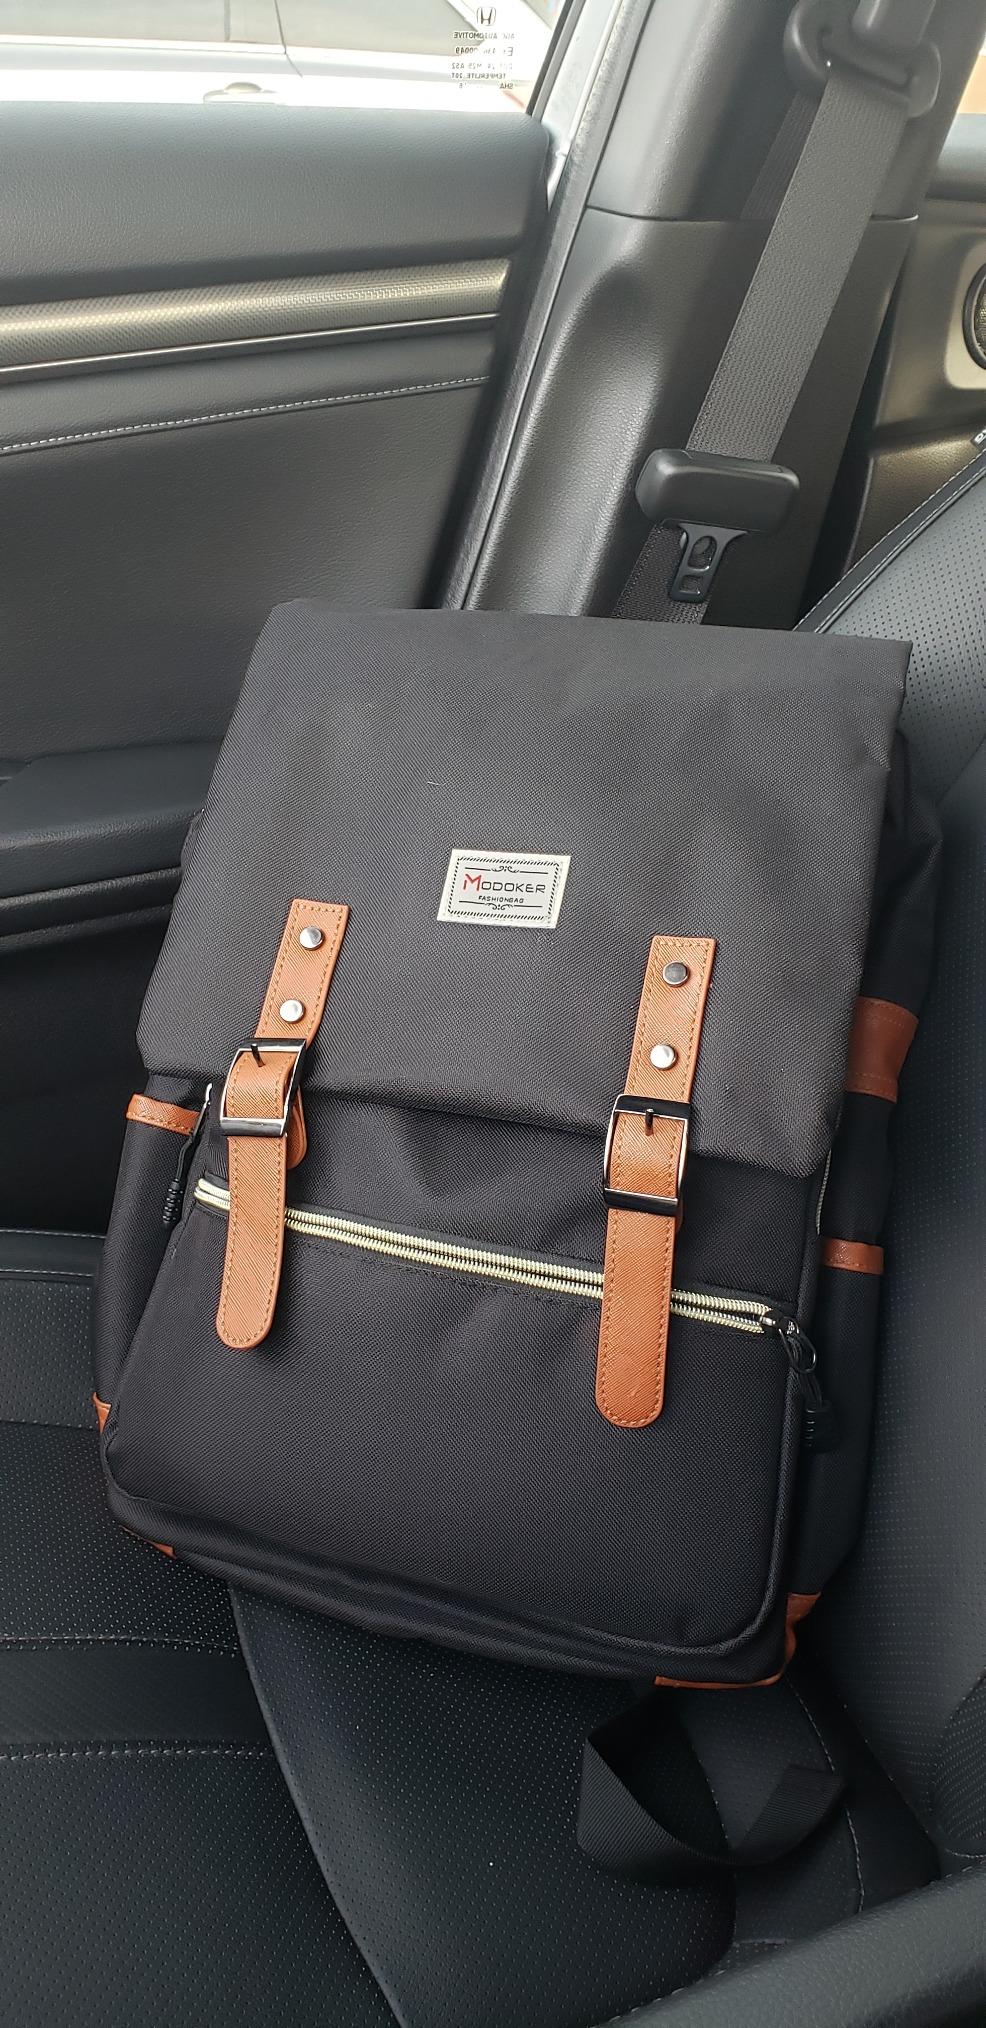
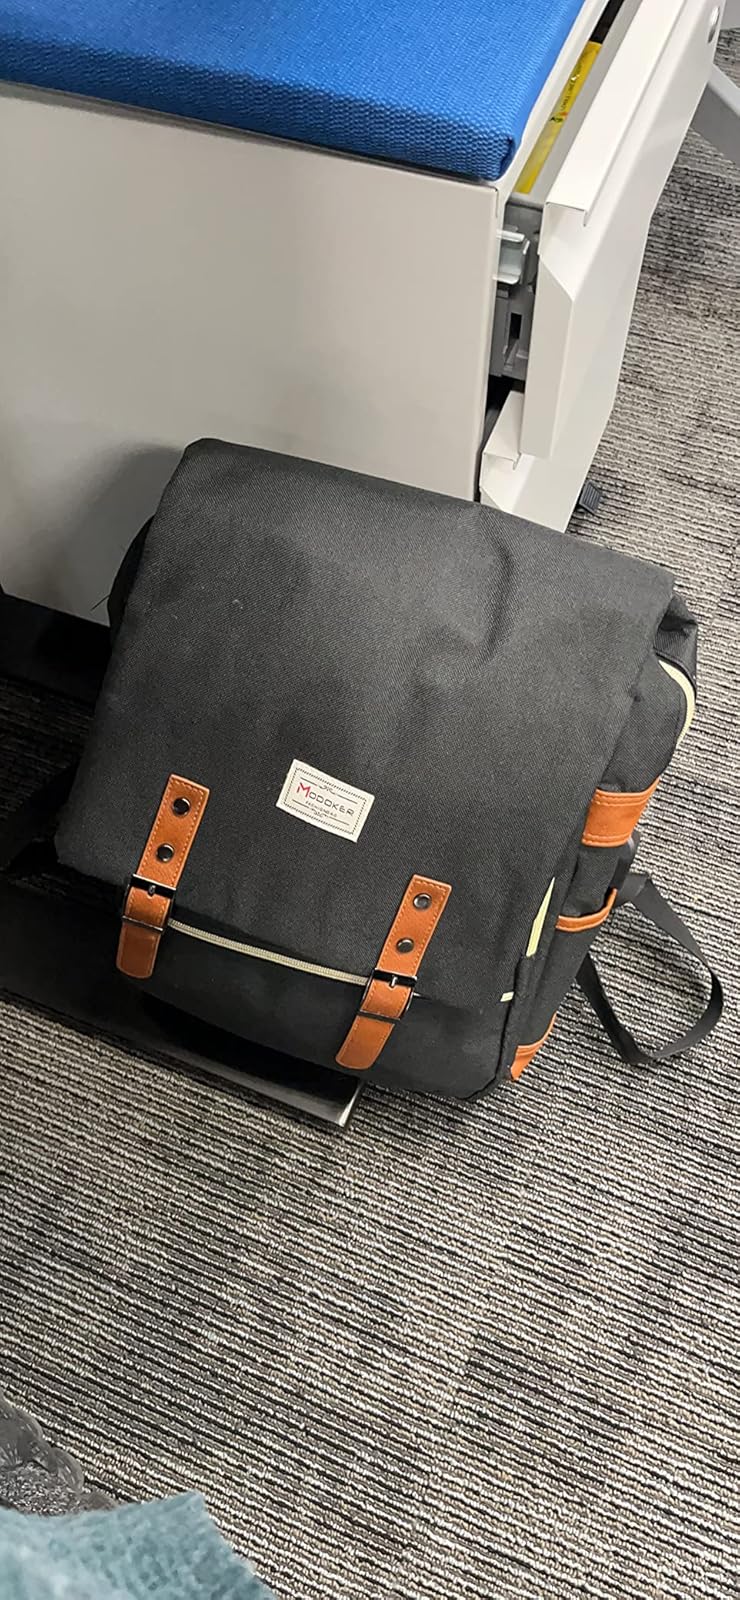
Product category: bag
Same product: yes